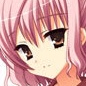
Portrait style: Anime Portrait